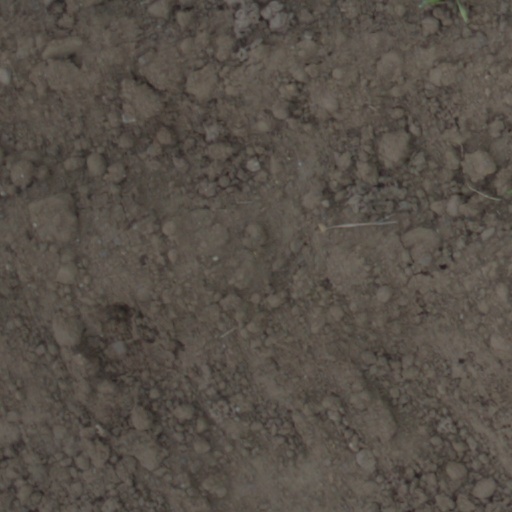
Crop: wheat